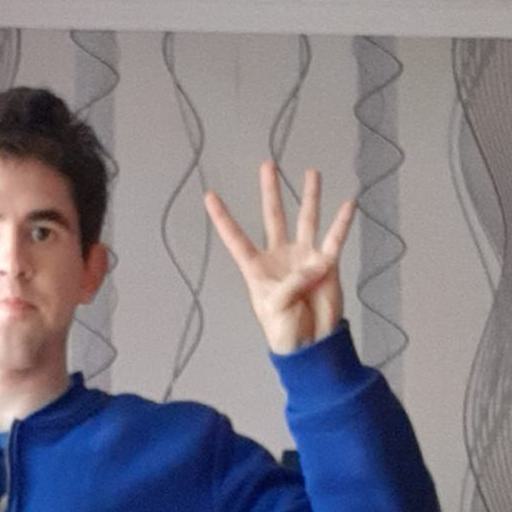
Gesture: four